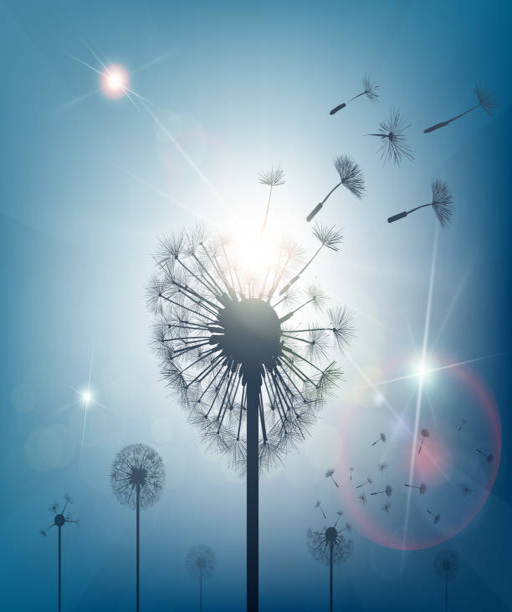
dandelion with seeds in the form of heart .